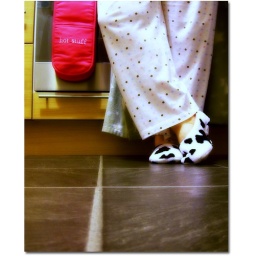
Just waiting for the water to boil for my pasta tonight... Check out the cute cow slippers given to me by my daughter!